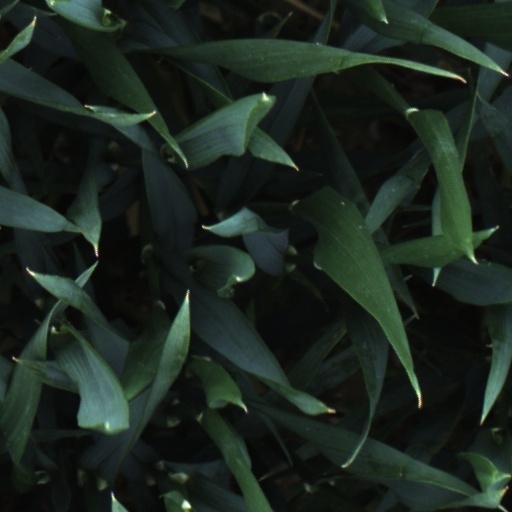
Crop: wheat